Adam and Eve and Pinch-Me (Johnston novel)

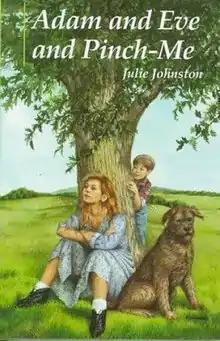
First edition cover (US & Canada)

Adam and Eve and Pinch-Me is a young adult novel written by Julie Johnston and published in 1994 by Lester in Toronto (Little, Brown in the US). The book was awarded the Governor General's Award for Text in Children's Literature in 1994, the Ruth & Sylvia Schwartz Children's Book Award in 1995, and the Canadian Library Association Young Adult Book Award, also in 1995.